James Larkin

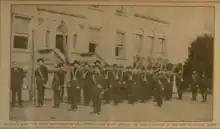
Jim Larkin with Company A of the ICA outside of Croydon House - the Mauser rifles from Howth are visible

The lock-out eventually concluded in early 1914 when calls by Connolly and Larkin for a sympathetic strike in Britain were rejected by the British TUC. Larkin's attacks on the TUC leadership for this stance also led to the cessation of financial aid to the ITGWU, which in any case was not affiliated with the TUC.